TLC: Tables, Ladders & Chairs (2019)

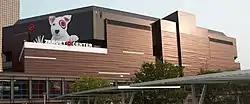
The event was held at the Target Center in Minneapolis, Minnesota.

The event comprised eight matches, including one on the pre-show, that resulted from scripted storylines. Results were predetermined by WWE's writers on the Raw and SmackDown brands, while storylines were produced on WWE's weekly television shows, "Monday Night Raw" and "Friday Night SmackDown".